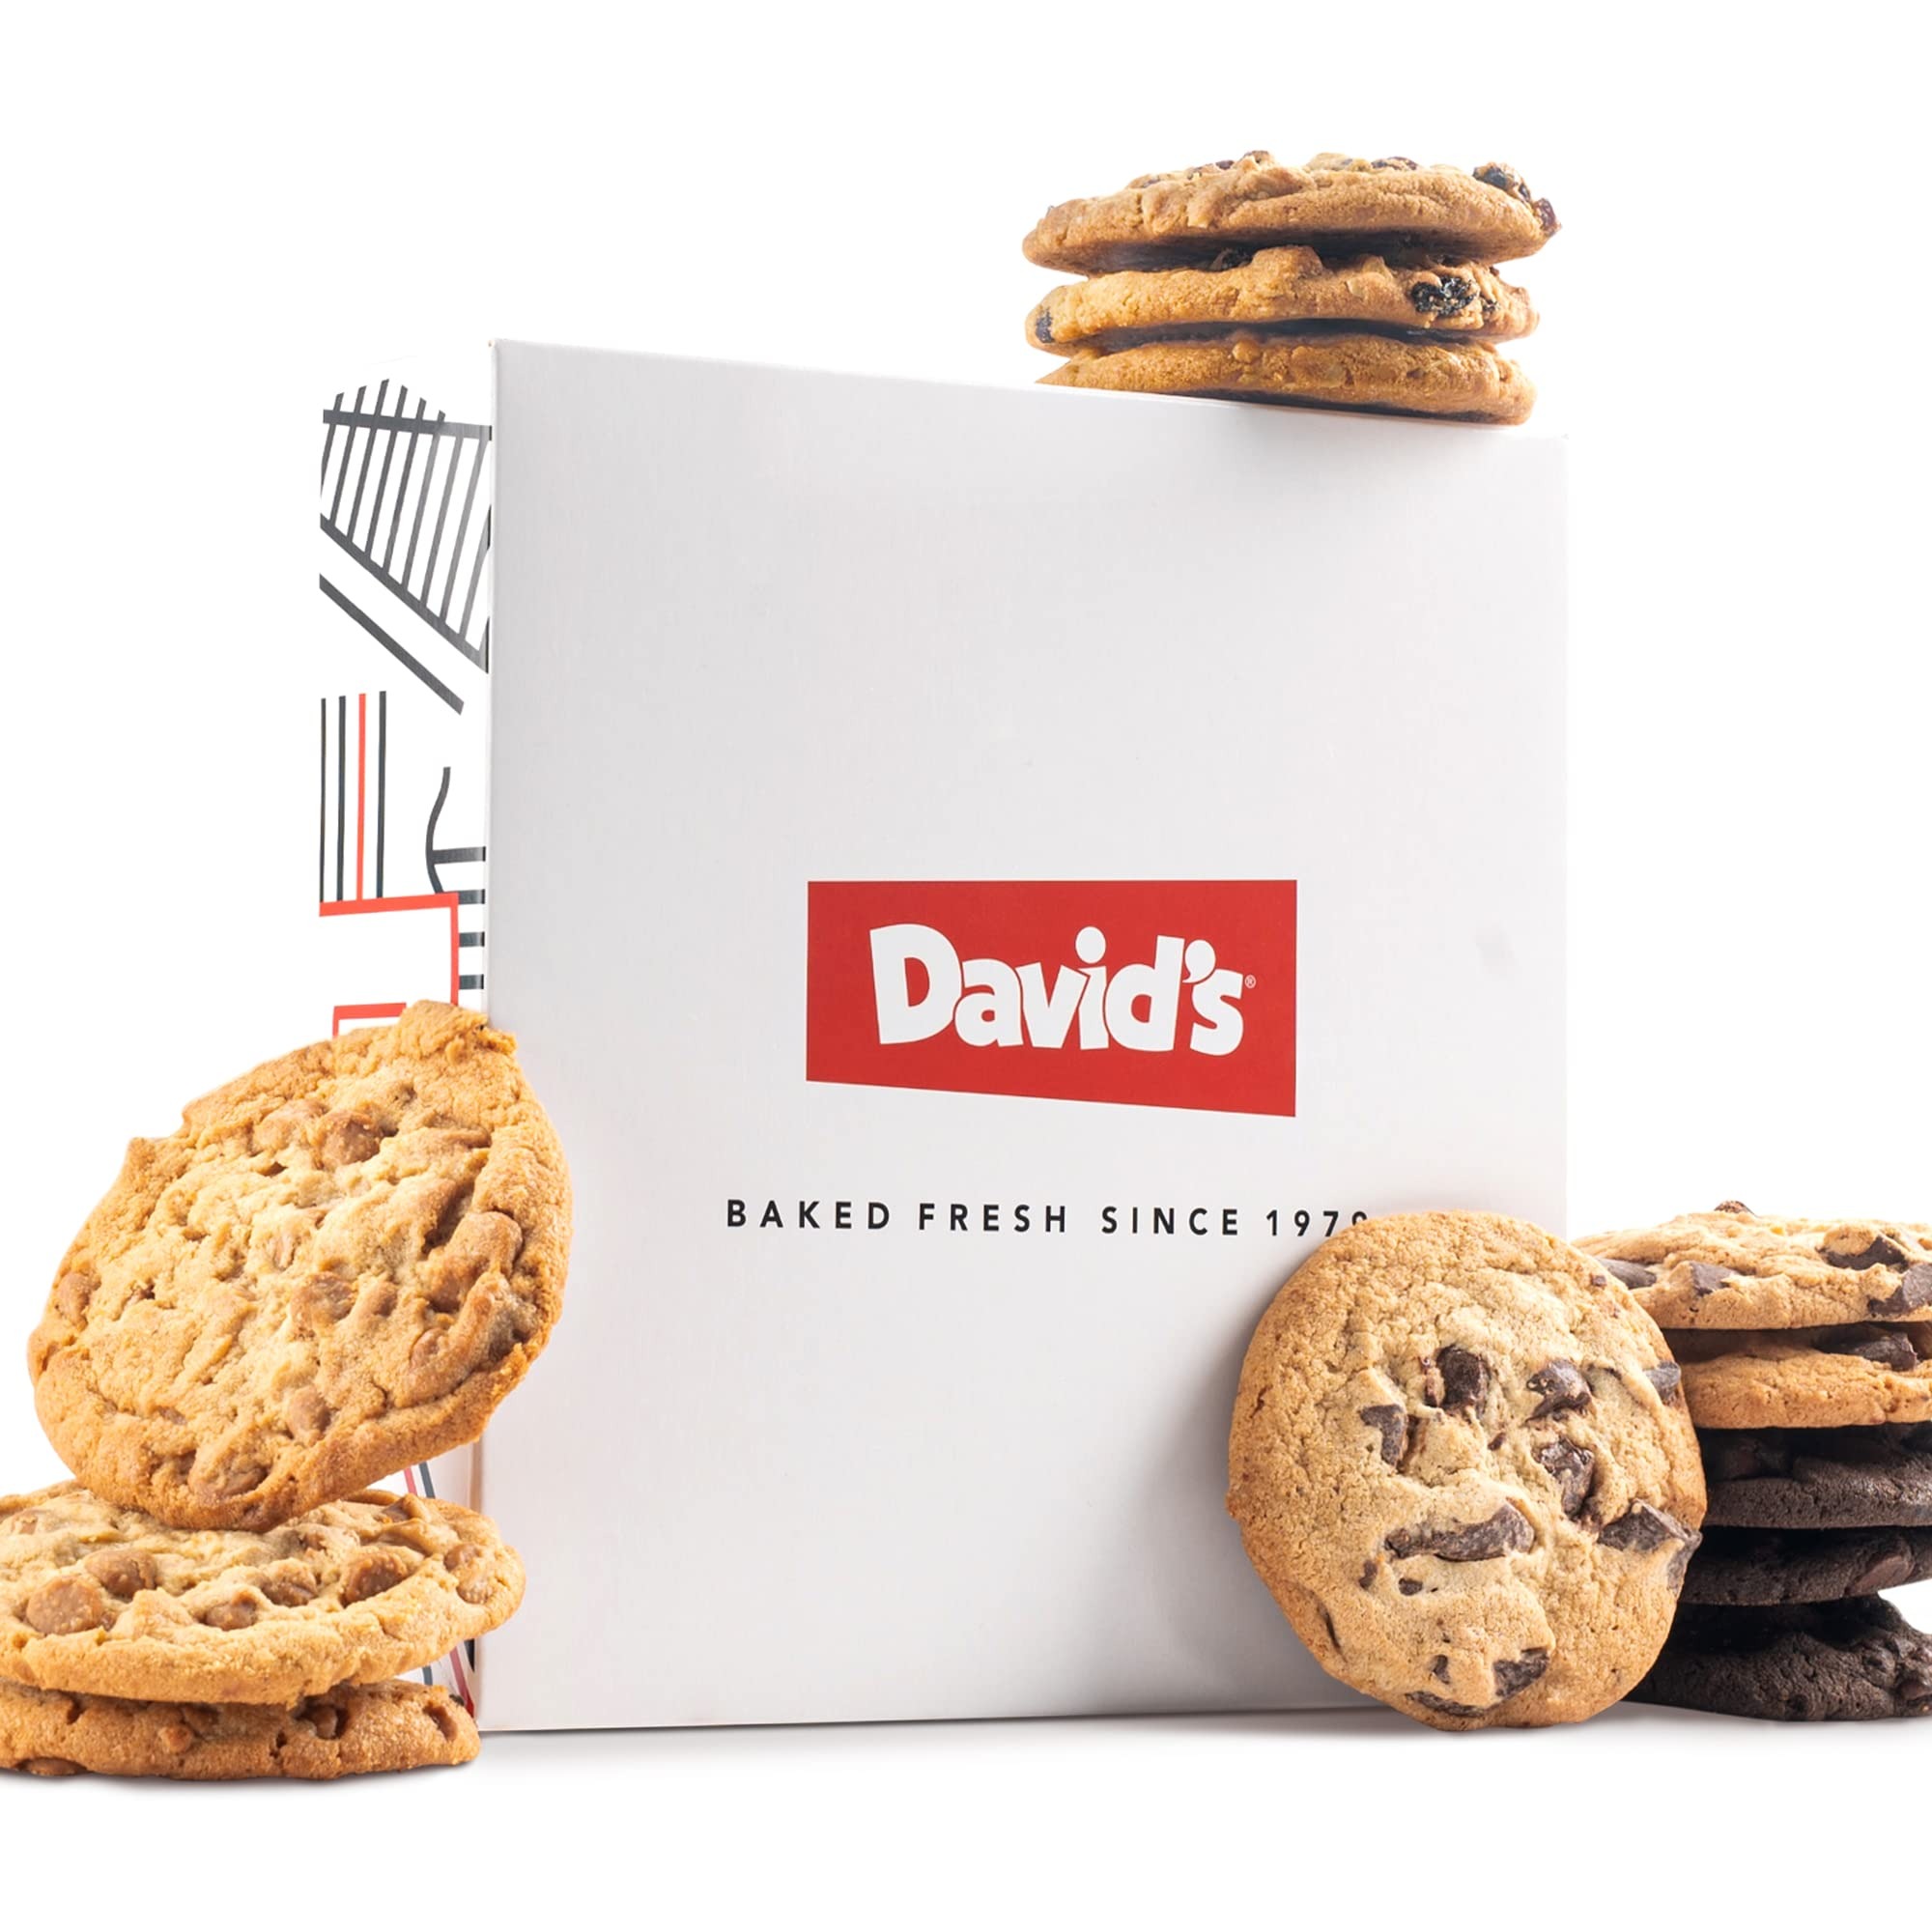
Item Name: David's Cookies Assorted Cookies in Carton Pack | Delicious Homemade Treats, Freshly-Baked Gourmet Food Cookie Gift Snacks - Great For Superbowl Sharing With Family, Friends And Loved Ones - 1 Pack
Bullet Point 1: ENJOY & INDULGE IN OUR FRESHLY BAKED COOKIES: Our cookies are traditionally handmade to with the finest ingredients that ensure melt-in-your-mouth freshly baked cookies that everyone will love.
Bullet Point 2: INDULGE IN HOMEMADE TASTE COOKIES. No more messy and long hours of baking that take a lot of your precious moments with your loved ones.
Bullet Point 3: EXPERIENCE VARIETY OF DELECTABLE COOKIE FLAVORS made to satisfy your cravings and make every snack time more special with your loved ones. Enjoy a mouthwatering variety of cookie flavors perfect for coffee or snack time moments.
Bullet Point 4: VARIETY OF FLAVORS THAT EVERYONE WILL INDULGE IN EVEN THE PICKIEST. Our assorted brownies offer a variety of indulging flavors that will fit everyone's taste buds. Making coffee time, snack time, and afternoon tea with your loved ones extra special.
Bullet Point 5: DAVID'S COOKIES SINCE 1979. We not just bake fresh but bakes better. We offer fresh, simple, and wholesome ingredients like those you use at home to create homemade taste products and ensure the quality of our baked goods.
Value: 1.0
Unit: Count

Price: 26.95